Real Madrid Baloncesto

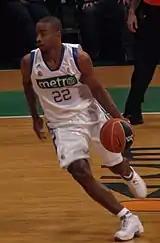
Louis Bullock in 2008

Real Madrid won the 1992 Saporta Cup trophy against PAOK, on a buzzer-beating jumper by Rickey Brown. It was not until Sabonis arrived in Madrid, when Real won its eighth EuroLeague title in 1995, by beating Olympiacos in the final. Madrid next won the 1997 Saporta Cup title against Verona, but no more European-wide trophies came for the club in the next decade.